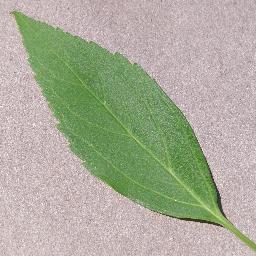
Label: Cherry___healthy